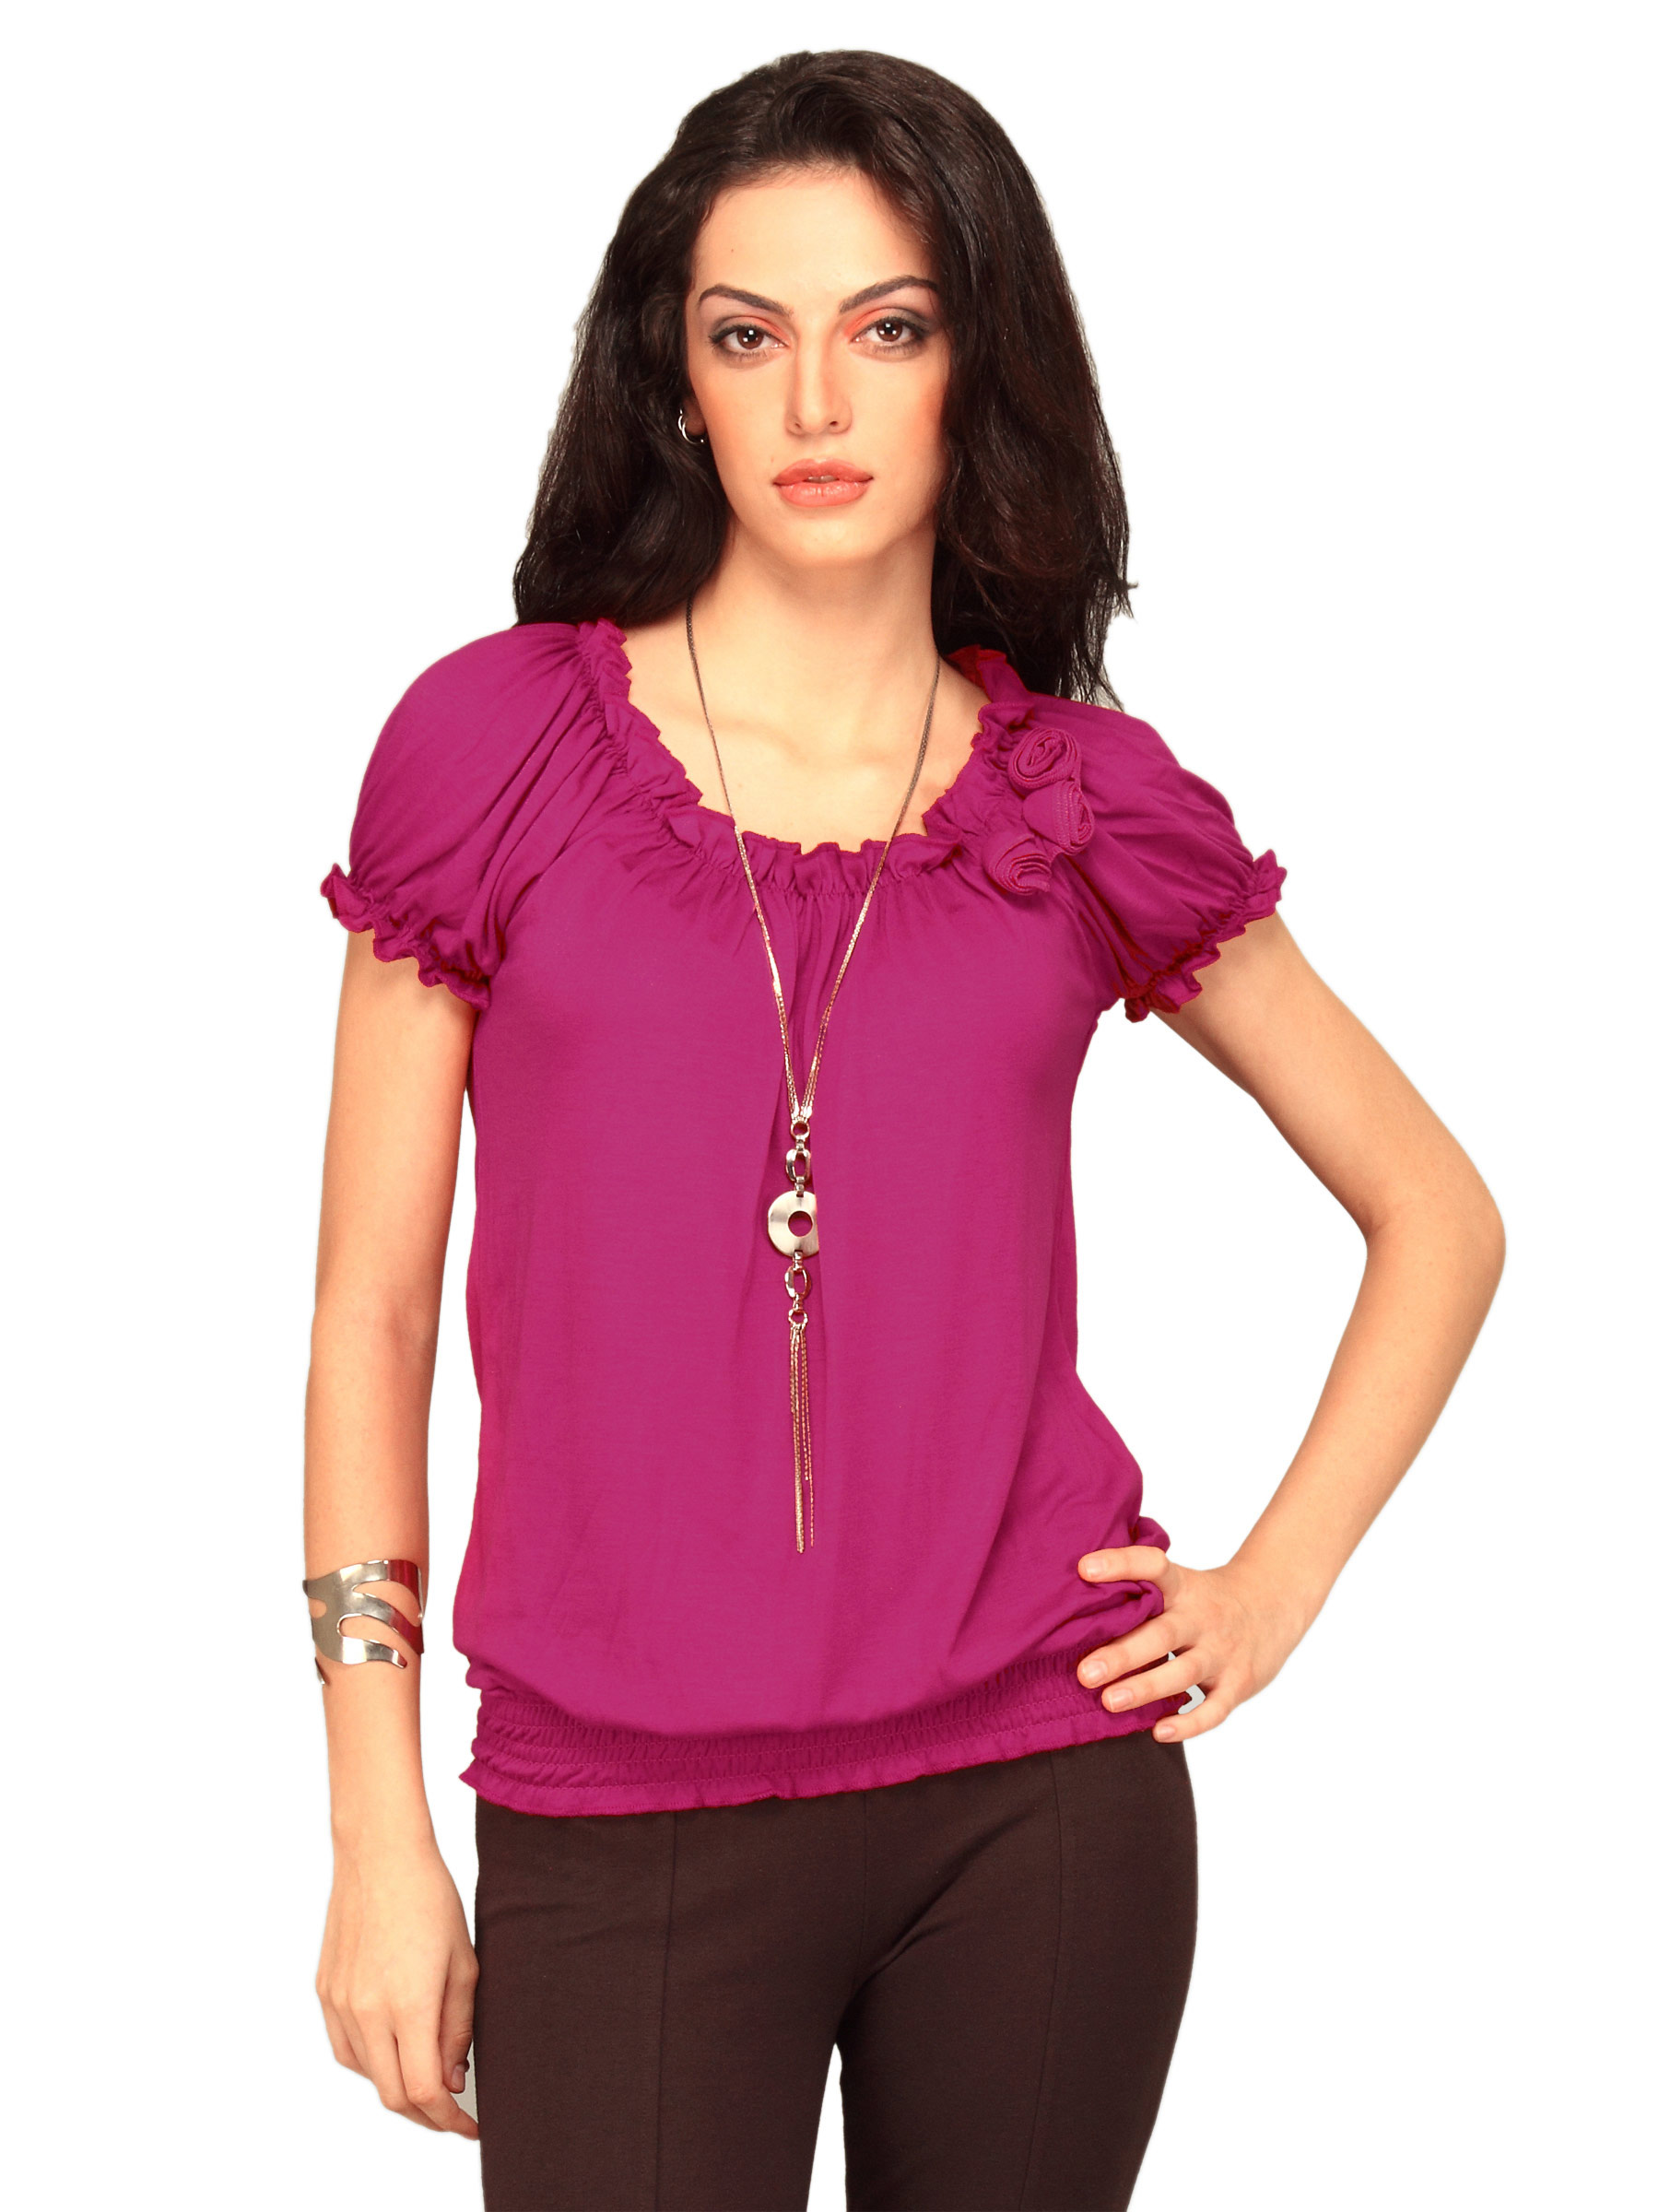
Jealous 21 Women Purple Top With Purple Flower Top
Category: Apparel / Topwear / Tops
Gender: Women
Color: Purple
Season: Summer 2011
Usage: Casual